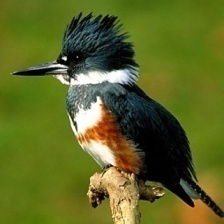
Species: BELTED KINGFISHER
Scientific name: MEGACERYLE ALCYON